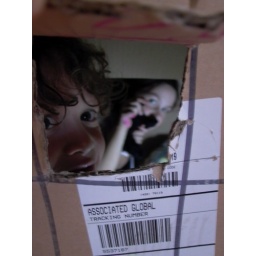
mj and m in dog house 2